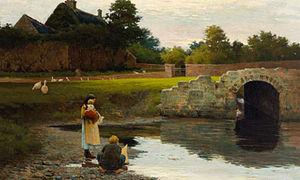
Raheny est un quartier nord de Dublin en Irlande.